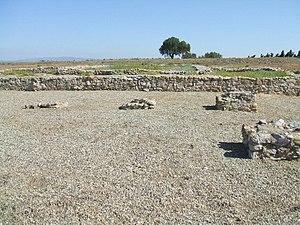
Site archéologique de Ruscino (Perpignan, Pyrénées-Orientales, France)
Perpignan, en catalan : Perpinyà, est une commune du sud de la France, préfecture du département des Pyrénées-Orientales et quatrième ville la plus peuplée de la région Occitanie.
Cet article relate l'histoire de la ville de Perpignan dans le département des Pyrénées-Orientales.
Château-Roussillon est une ancienne commune aujourd'hui rattachée à Perpignan dans les Pyrénées-Orientales. Elle est le site de la ville antique de Ruscino, qui donna son nom au Roussillon.
Cet article recense les monuments historiques français classés en 1954.